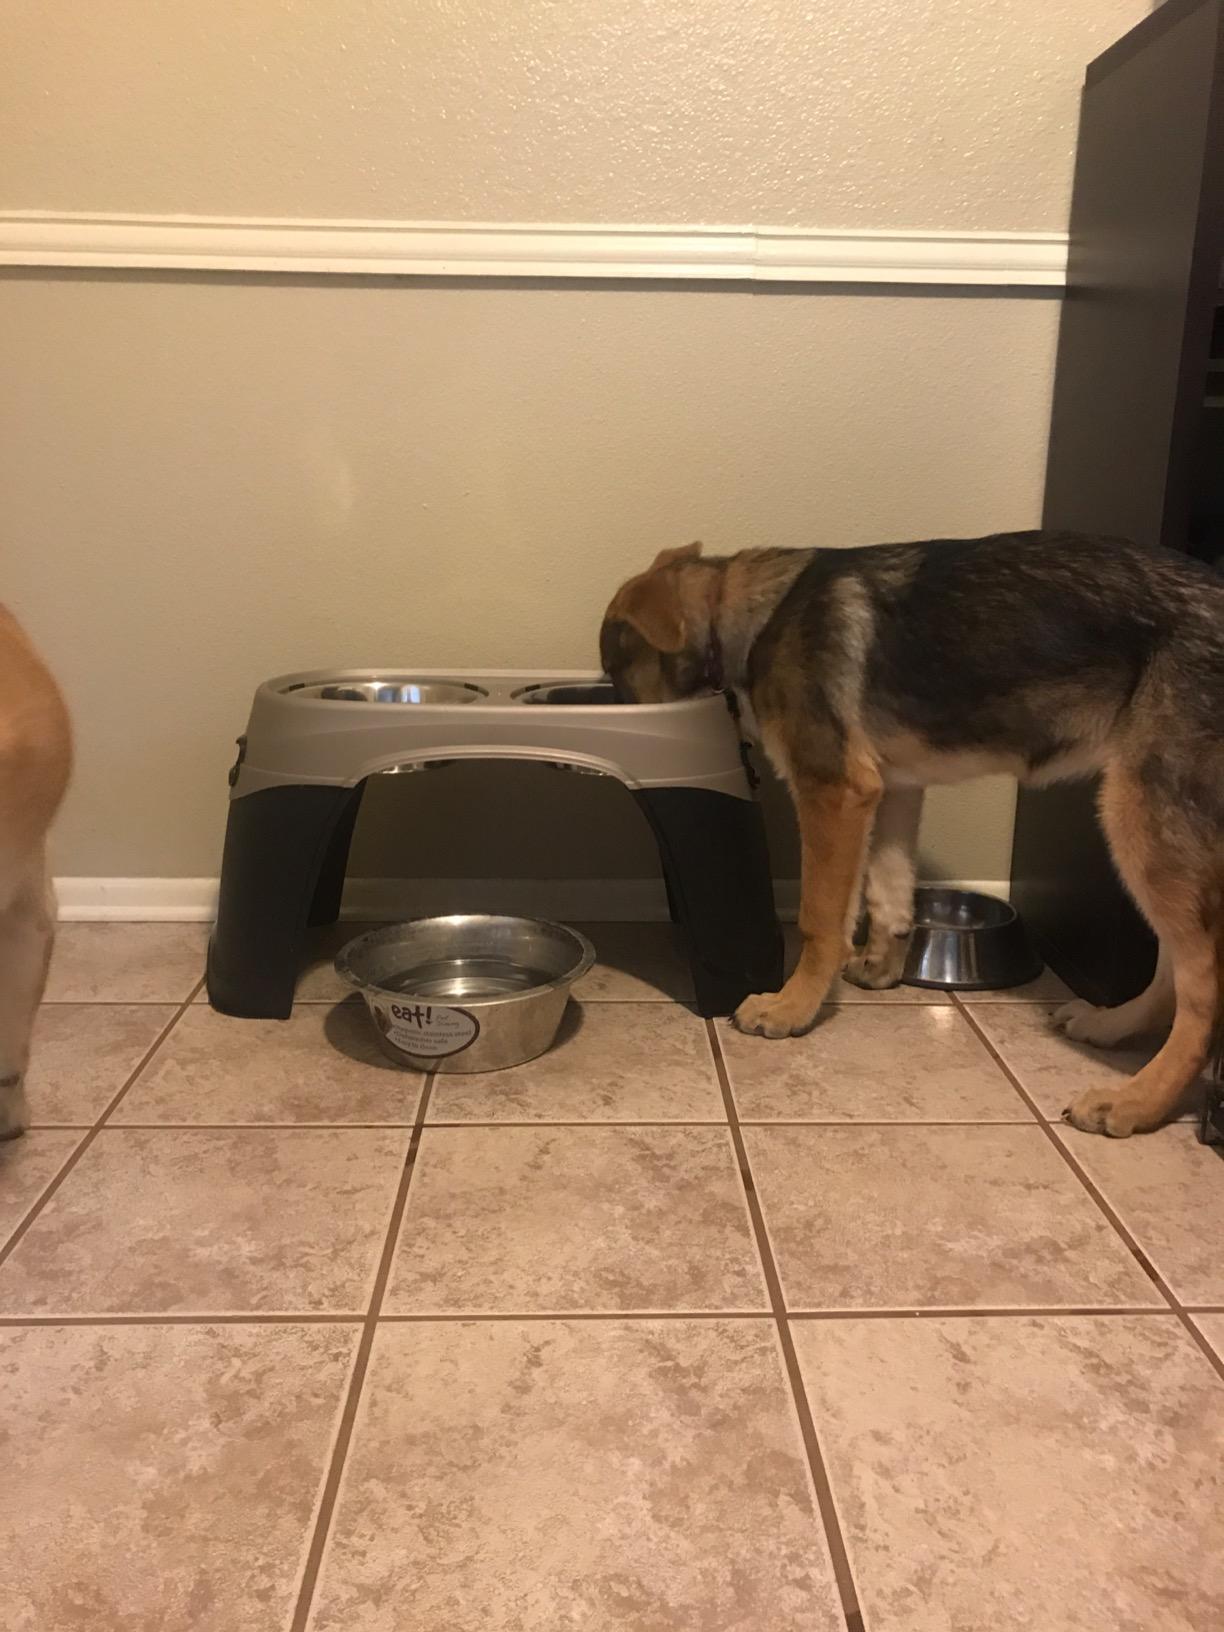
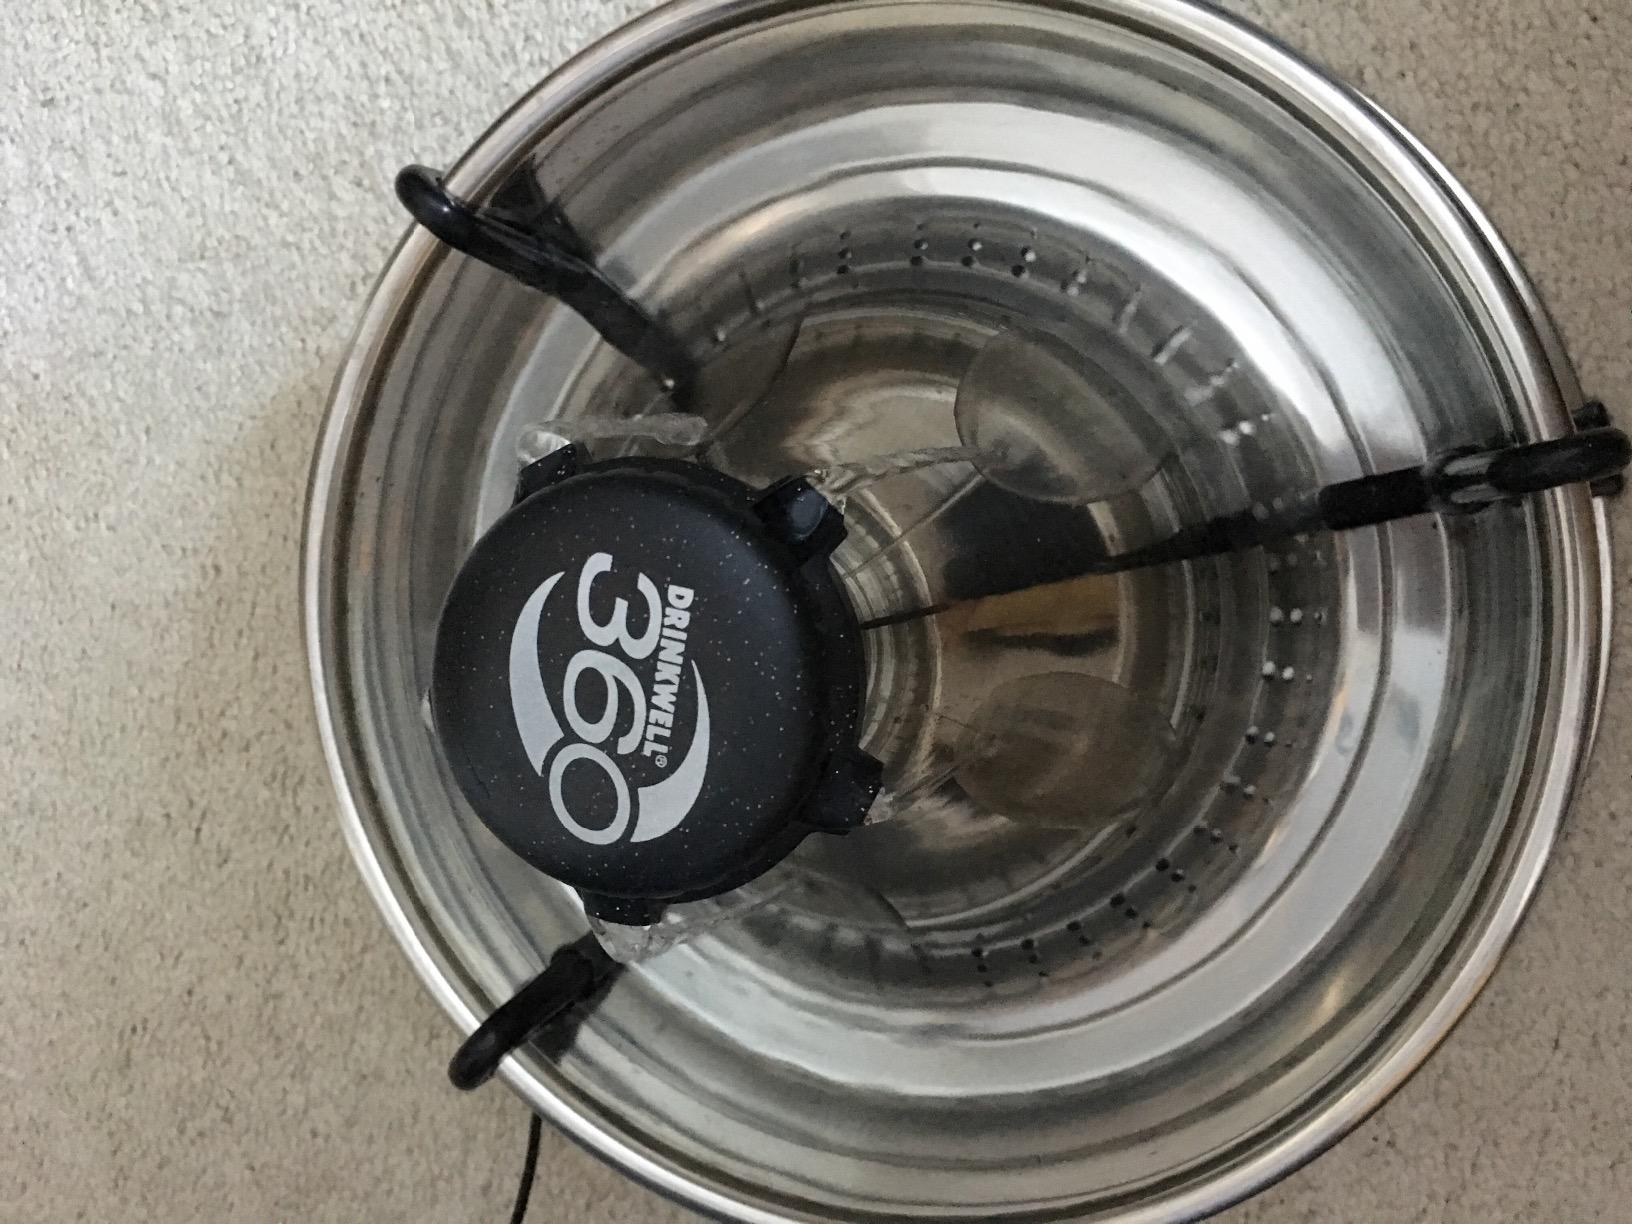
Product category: items_bowl
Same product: no